Air transports of heads of state and government

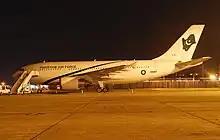
Airbus A310-300 (PakAF) J-757

The Kazakhstan government fleet consists of the following aircraft (August 2015):